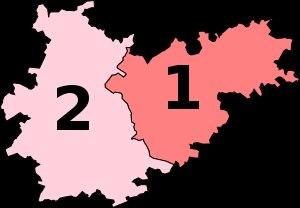
Les élections législatives françaises de 2017 se tiennent les 11 et 18 juin 2017.